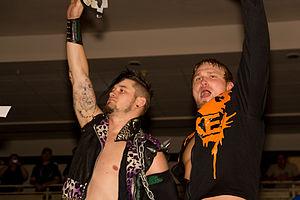
Ohio Versus Everything est un clan de catch composé de Sami Callihan, Madman Fulton, Dave Crist et Jake Crist. Le quatuor travaille pour la Impact Wrestling.